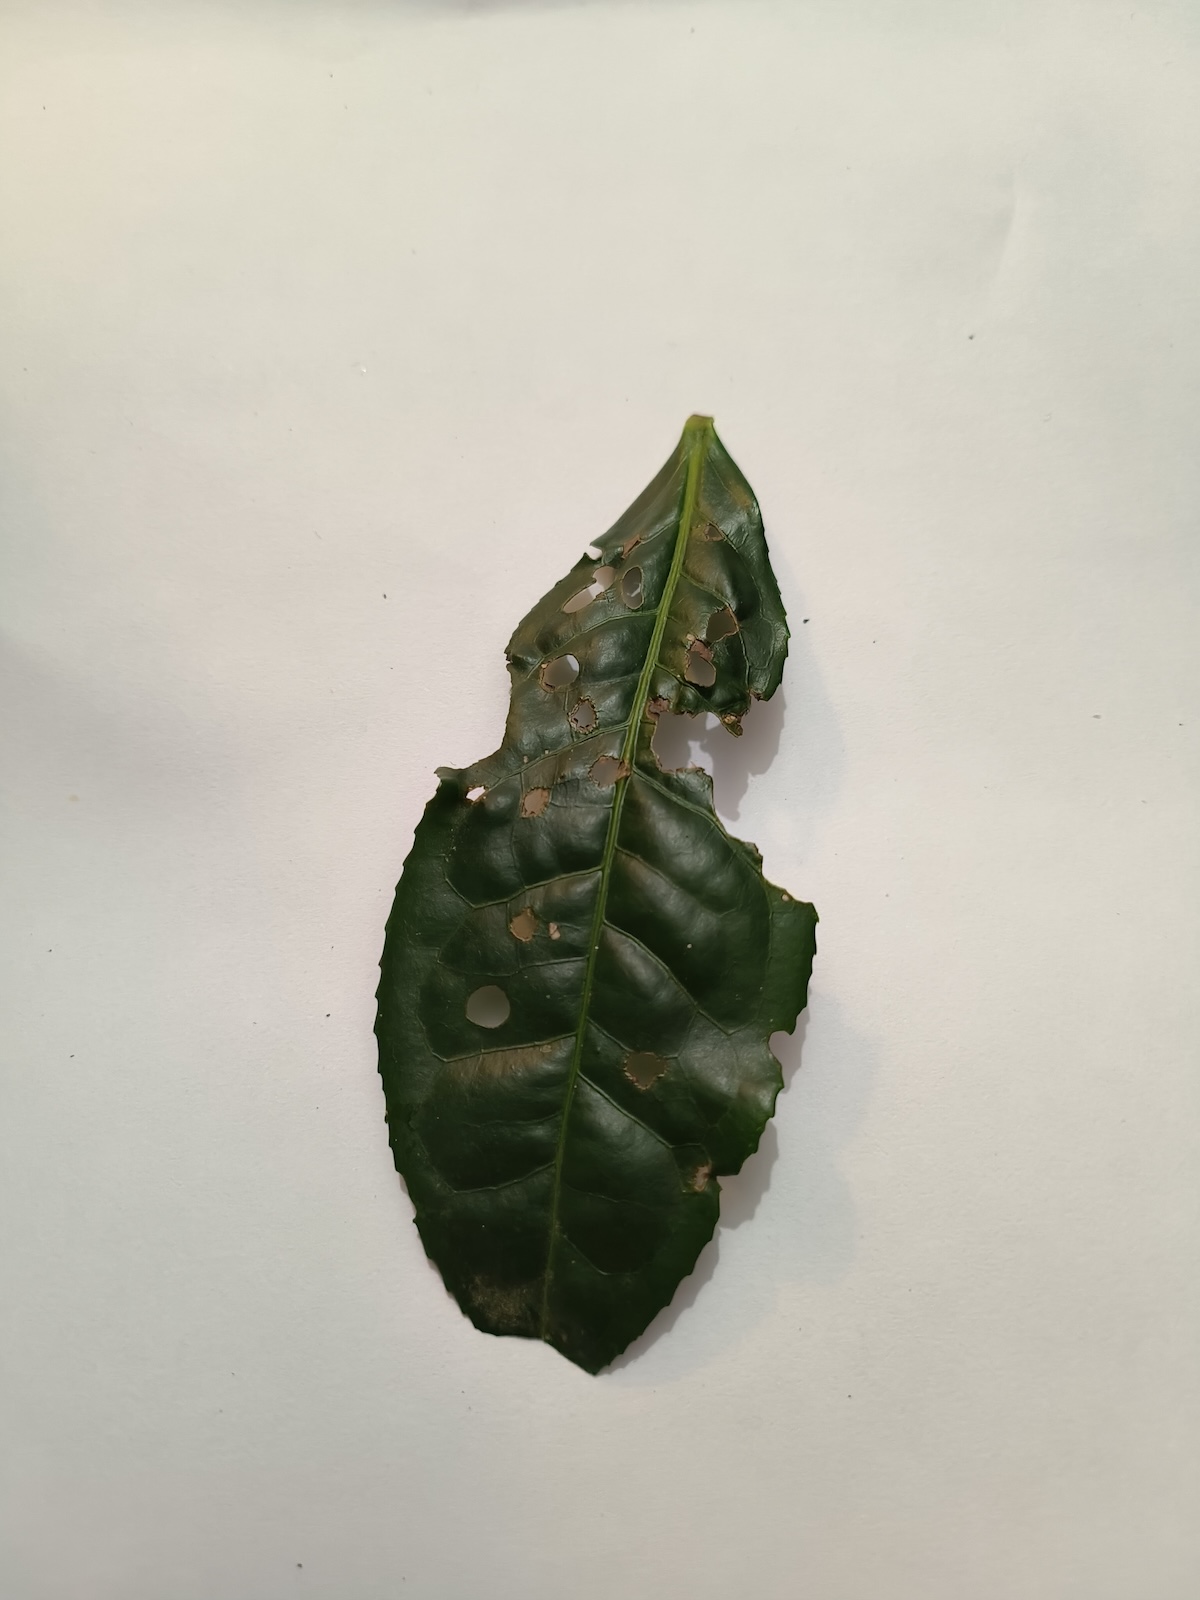
Label: Green mirid bug